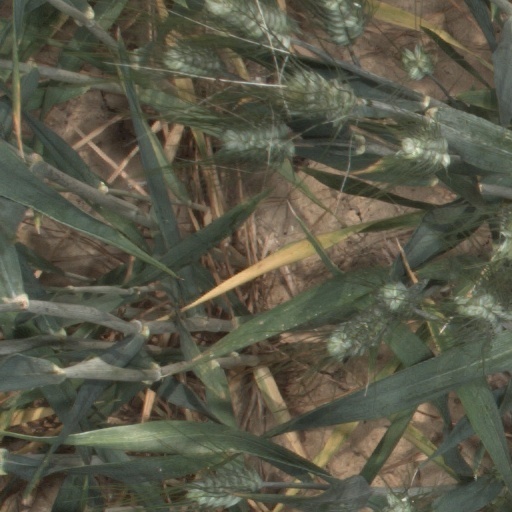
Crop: wheat